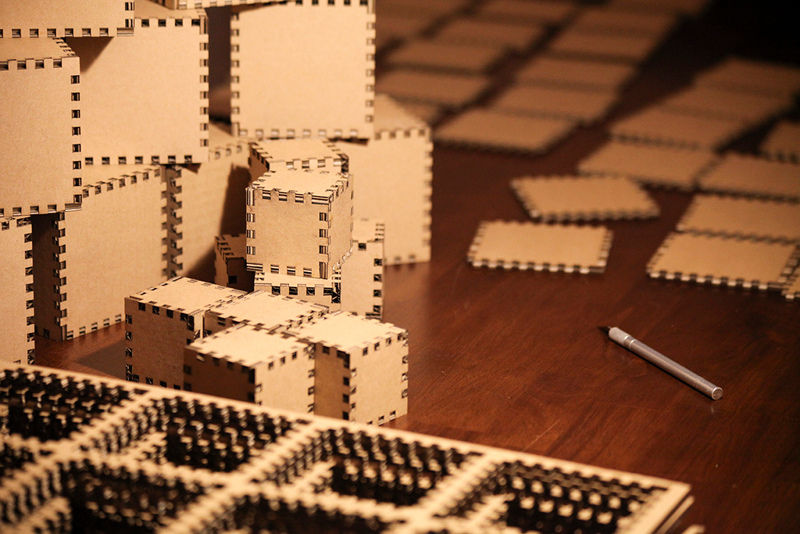
Label: cardboard